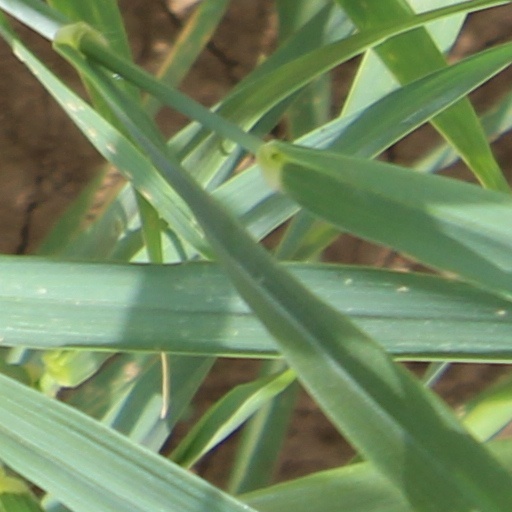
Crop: wheat